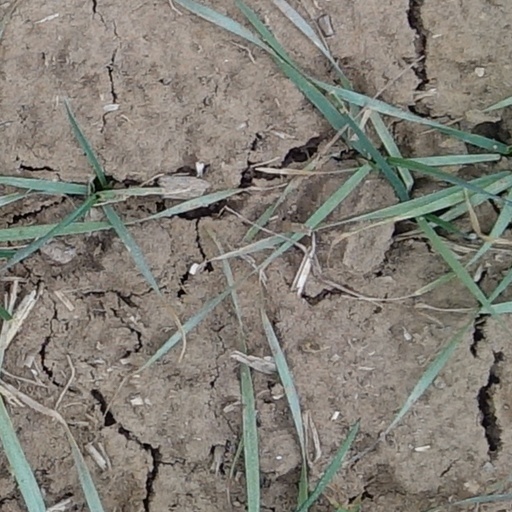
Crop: wheat